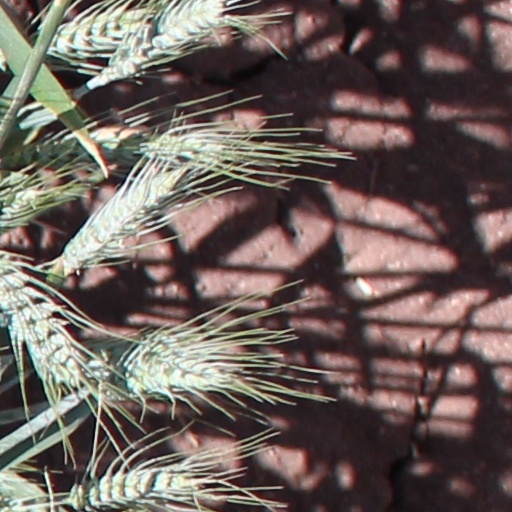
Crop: wheat